Big Sandy Regional Airport

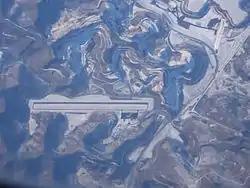
K22 aerial photo January 21, 2009

Big Sandy Regional Airport (former FAA LID: K22) is a public use airport in southwest Martin County, Kentucky. The airport is northeast of Prestonsburg, a city in Floyd County.